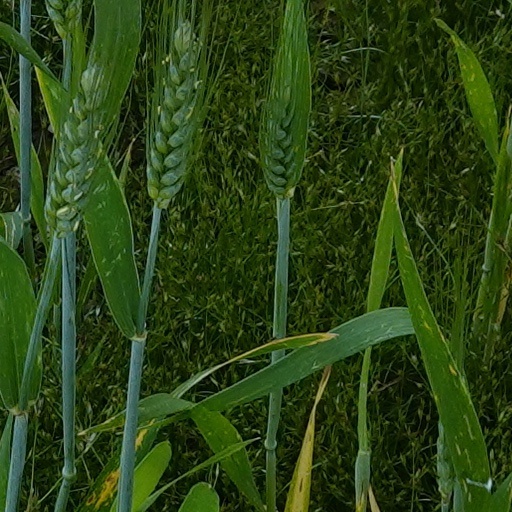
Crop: wheat